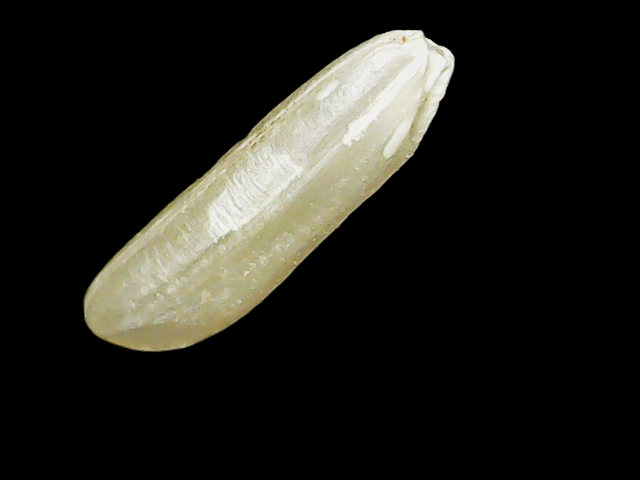
Rice variety: Binadhan16